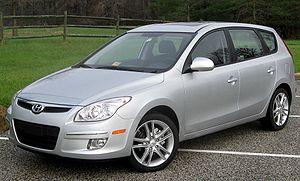
La Hyundai Elantra ou Hyundai Avante en Corée du Sud, est une voiture compacte construite par le coréen Hyundai, lancée en 1990 et qui en est actuellement à sa cinquième génération.